Dutch barn

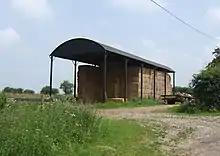
A British Dutch barn in Shropshire

The New World Dutch barn is the rarest of the American barn forms. The remaining American Dutch-style barns represent relics from the 18th and 19th centuries. Dutch barns were the first great barns built in the United States, mostly by Dutch settlers in New Netherlands.